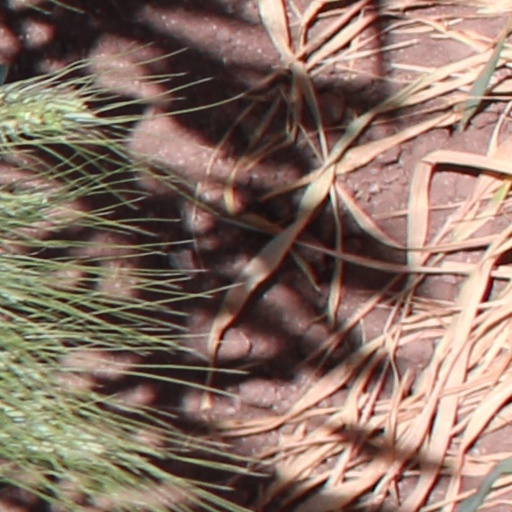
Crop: wheat